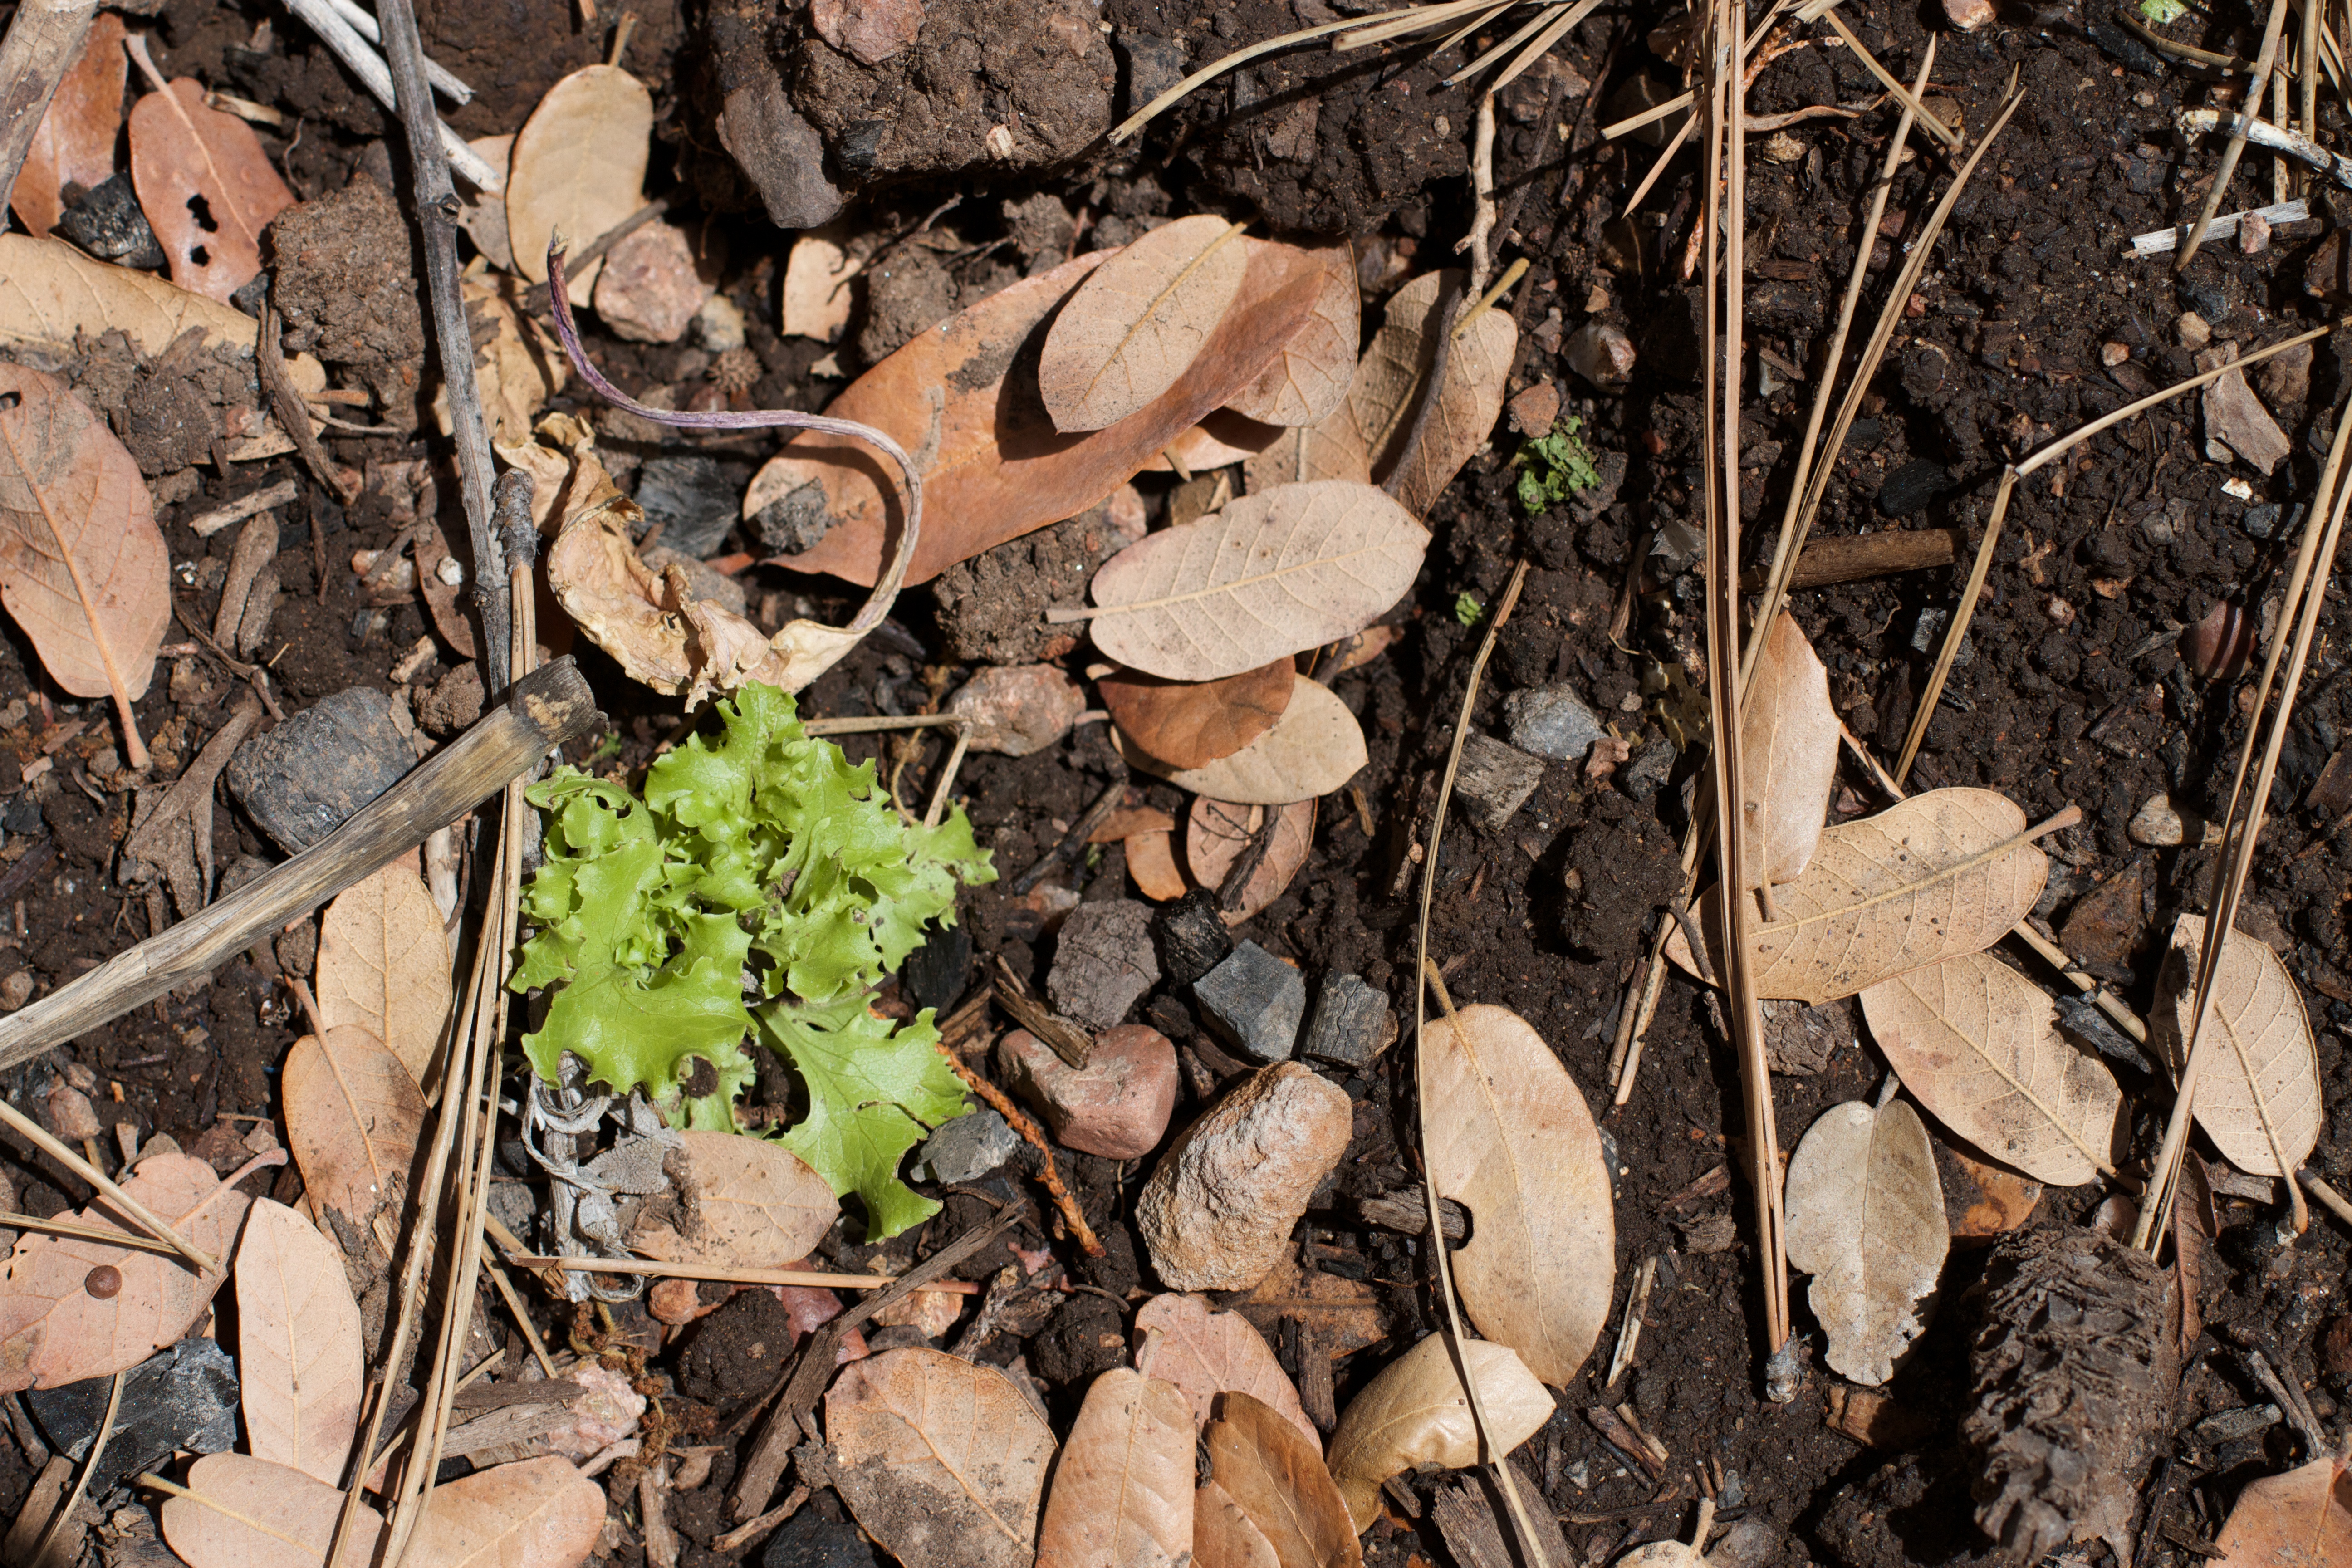
tree, forest, plant, wood, leaf, flower, trunk, autumn, soil, flora, season, fauna, woodland